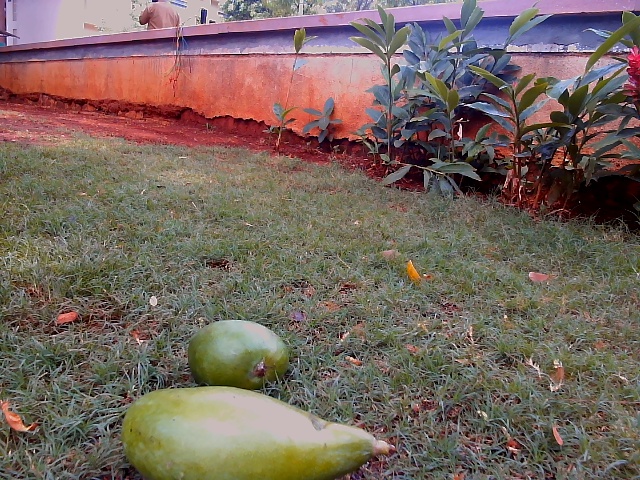
Label: Raw_Mango